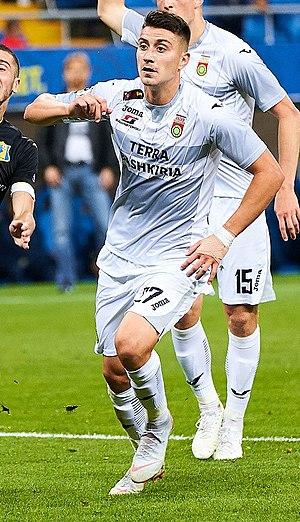
Ionuț Nedelcearu est un footballeur international roumain né le 17 décembre 1996 à Bucarest. Il évolue au poste de défenseur dans l'équipe russe du FK Oufa.